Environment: real
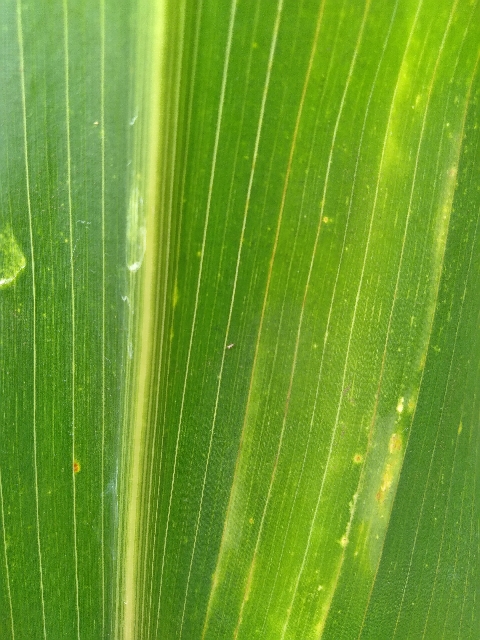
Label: lethal_necrosis